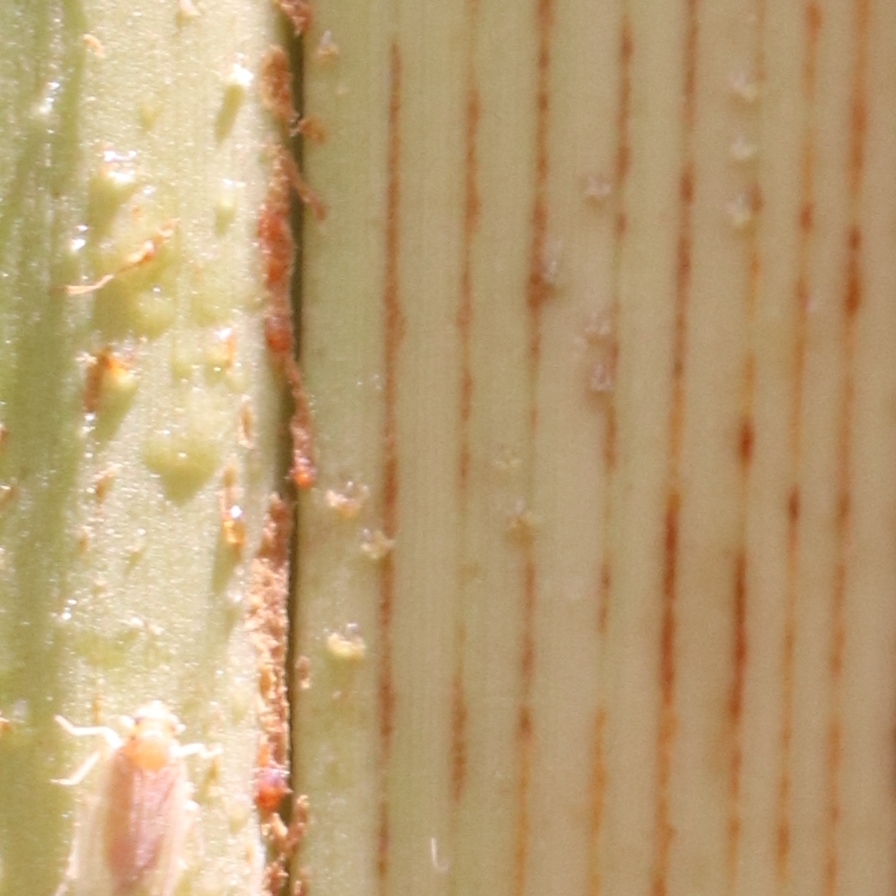
Label: Bug